Kushida (wrestler)

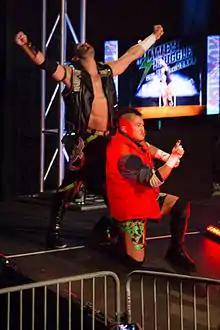
Kushida and Alex Shelley as the Time Splitters in May 2014

From late May to early June, Kushida took part in the 2013 Best of the Super Juniors, where he managed to win four out of his eight matches with a loss to Kenny Omega in his final match on June 6 costing him a spot in the semifinals of the tournament. On June 22 at Dominion 6.22, Time Splitters failed in their attempt to regain the IWGP Junior Heavyweight Tag Team Championship from the Forever Hooligans. On July 18, American promotion Ring of Honor (ROH) announced that Kushida would be making his debut for the promotion on August 3 in Toronto, Canada. Kushida defeated Adam Page in his debut match for the promotion. Back in New Japan, Kushida and Shelley defeated Suzuki-gun (Taichi and Taka Michinoku) on September 29 at Destruction to earn another shot at the Forever Hooligans and the IWGP Junior Heavyweight Tag Team Championship. However, Time Splitters were forced to back out of the title match, after Shelley was sidelined with a back injury. Shelley returned from his injury on January 4, 2014, at Wrestle Kingdom 8 in Tokyo Dome, where the Time Splitters unsuccessfully challenged The Young Bucks for the IWGP Junior Heavyweight Tag Team Championship in a four-way match, which also included Forever Hooligans and Suzuki-gun. Time Splitters were victorious in a non-title rematch the following day, after which they asserted themselves as The Young Bucks' next challengers. They received their title shot on February 11 at The New Beginning in Osaka, but were again defeated by The Young Bucks. In March, Kushida took part in German promotion Westside Xtreme Wrestling's (wXw) 16 Carat Gold weekend. On April 12, during New Japan's trip to Taiwan, Kushida unsuccessfully challenged Tomohiro Ishii for the NEVER Openweight Championship. Time Splitters received another shot at the IWGP Junior Heavyweight Tag Team Championship on May 10 at Global Wars, a special event co-produced by NJPW and ROH in Toronto, but were defeated by The Young Bucks in a three-way match, also involving Forever Hooligans. At the second NJPW/ROH event, War of the Worlds on May 17, Kushida unsuccessfully challenged Jay Lethal for the ROH World Television Championship. On May 30, Kushida entered the 2014 Best of the Super Juniors tournament, where he won his block with a record of five wins and two losses, advancing to the semifinals. On June 8, Kushida defeated Taichi to advance to the finals of the tournament, where he was defeated by Ricochet. On June 21 at Dominion 6.21, Time Splitters defeated The Young Bucks to win the IWGP Junior Heavyweight Tag Team Championship for the second time. On July 4 at Kizuna Road 2014, Kushida became a double champion, when he defeated Kota Ibushi for the IWGP Junior Heavyweight Championship. On August 10, Time Splitters made their first successful defense of the IWGP Junior Heavyweight Tag Team Championship against the ROH tag team reDRagon (Bobby Fish and Kyle O'Reilly). On September 21 at Destruction in Kobe, Kushida lost the IWGP Junior Heavyweight Championship to Ryusuke Taguchi in his first defense. Two days later at Destruction in Okayama, Time Splitters made their second successful defense of the IWGP Junior Heavyweight Tag Team Championship against Suzuki-gun (El Desperado and Taichi). On October 13 at King of Pro-Wrestling, Time Splitters made their third successful title defense in a three-way match against Forever Hooligans and The Young Bucks. On November 8 at Power Struggle, Time Splitters lost the title to 2014 Super Jr. Tag Tournament winners reDRagon. On December 7, Kushida returned to ROH at Final Battle 2014, where he and Shelley unsuccessfully challenged reDRagon for the ROH World Tag Team Championship. Time Splitters received a rematch for the IWGP Junior Heavyweight Tag Team Championship on January 4, 2015, at Wrestle Kingdom 9 in Tokyo Dome, in a four-way match also involving Forever Hooligans and The Young Bucks, but were again defeated by reDRagon. On February 11 at The New Beginning in Osaka, Time Splitters received another title shot in a three-way match, but were this time defeated by The Young Bucks, who became the new champions.